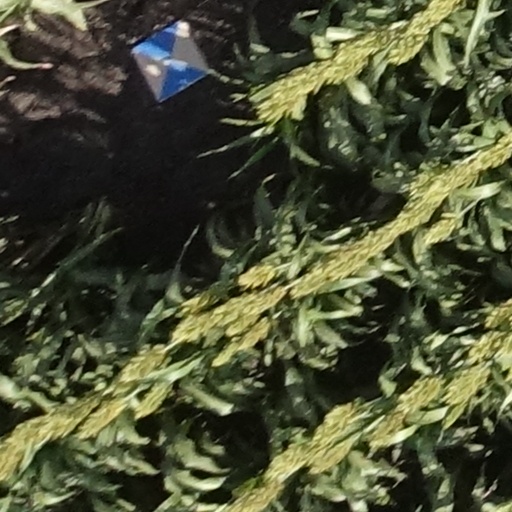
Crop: sorghum